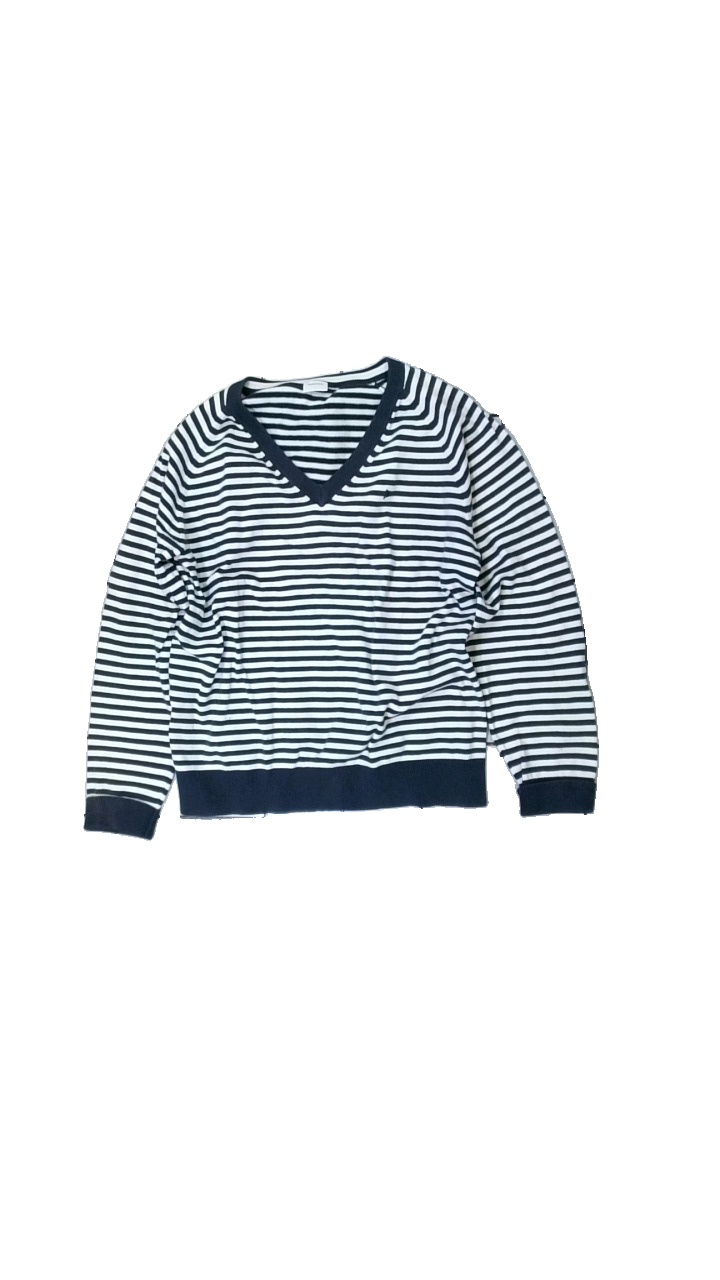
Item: Sweater (Ladies)
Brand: Boomerang
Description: White and blue striped sweater
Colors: White, Blue
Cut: Regular, V-collar
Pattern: Striped
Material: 100% cotton
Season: All
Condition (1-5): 2
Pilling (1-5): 3
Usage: Export
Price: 50-100